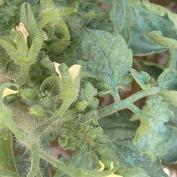
Crop: Tomato
Condition: virosis-d